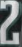
Number: 2